Aero Club of America

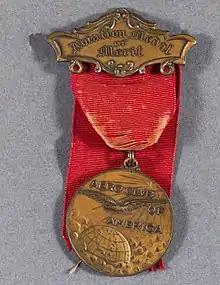
Aviation Medal of Merit issued by Aero Club of America, given to 33 military aviators who served in Britain and France during WWI.

The Aero Club of America was a social club formed in 1905 by Charles Jasper Glidden and Augustus Post, among others, to promote aviation in America. It was the parent organization of numerous state chapters, the first being the Aero Club of New England. It thrived until 1923, when it transformed into the National Aeronautic Association, which still exists today. It issued the first pilot's licenses in the United States, and successful completion of its licensing process was required by the United States Army for its pilots until 1914. It sponsored numerous air shows and contests. Cortlandt Field Bishop was president in 1910. Starting in 1911, new president Robert J. Collier began presenting the Collier Trophy.